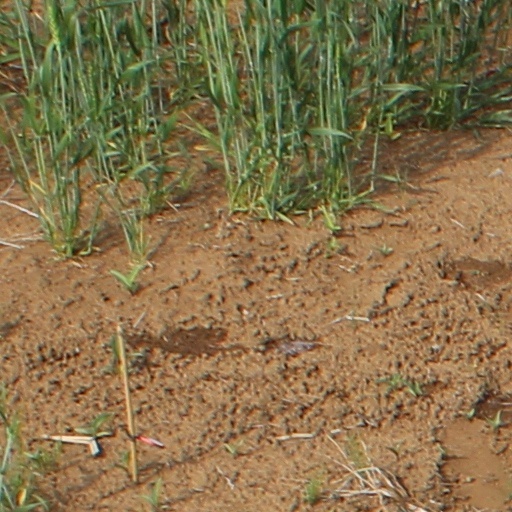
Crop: wheat